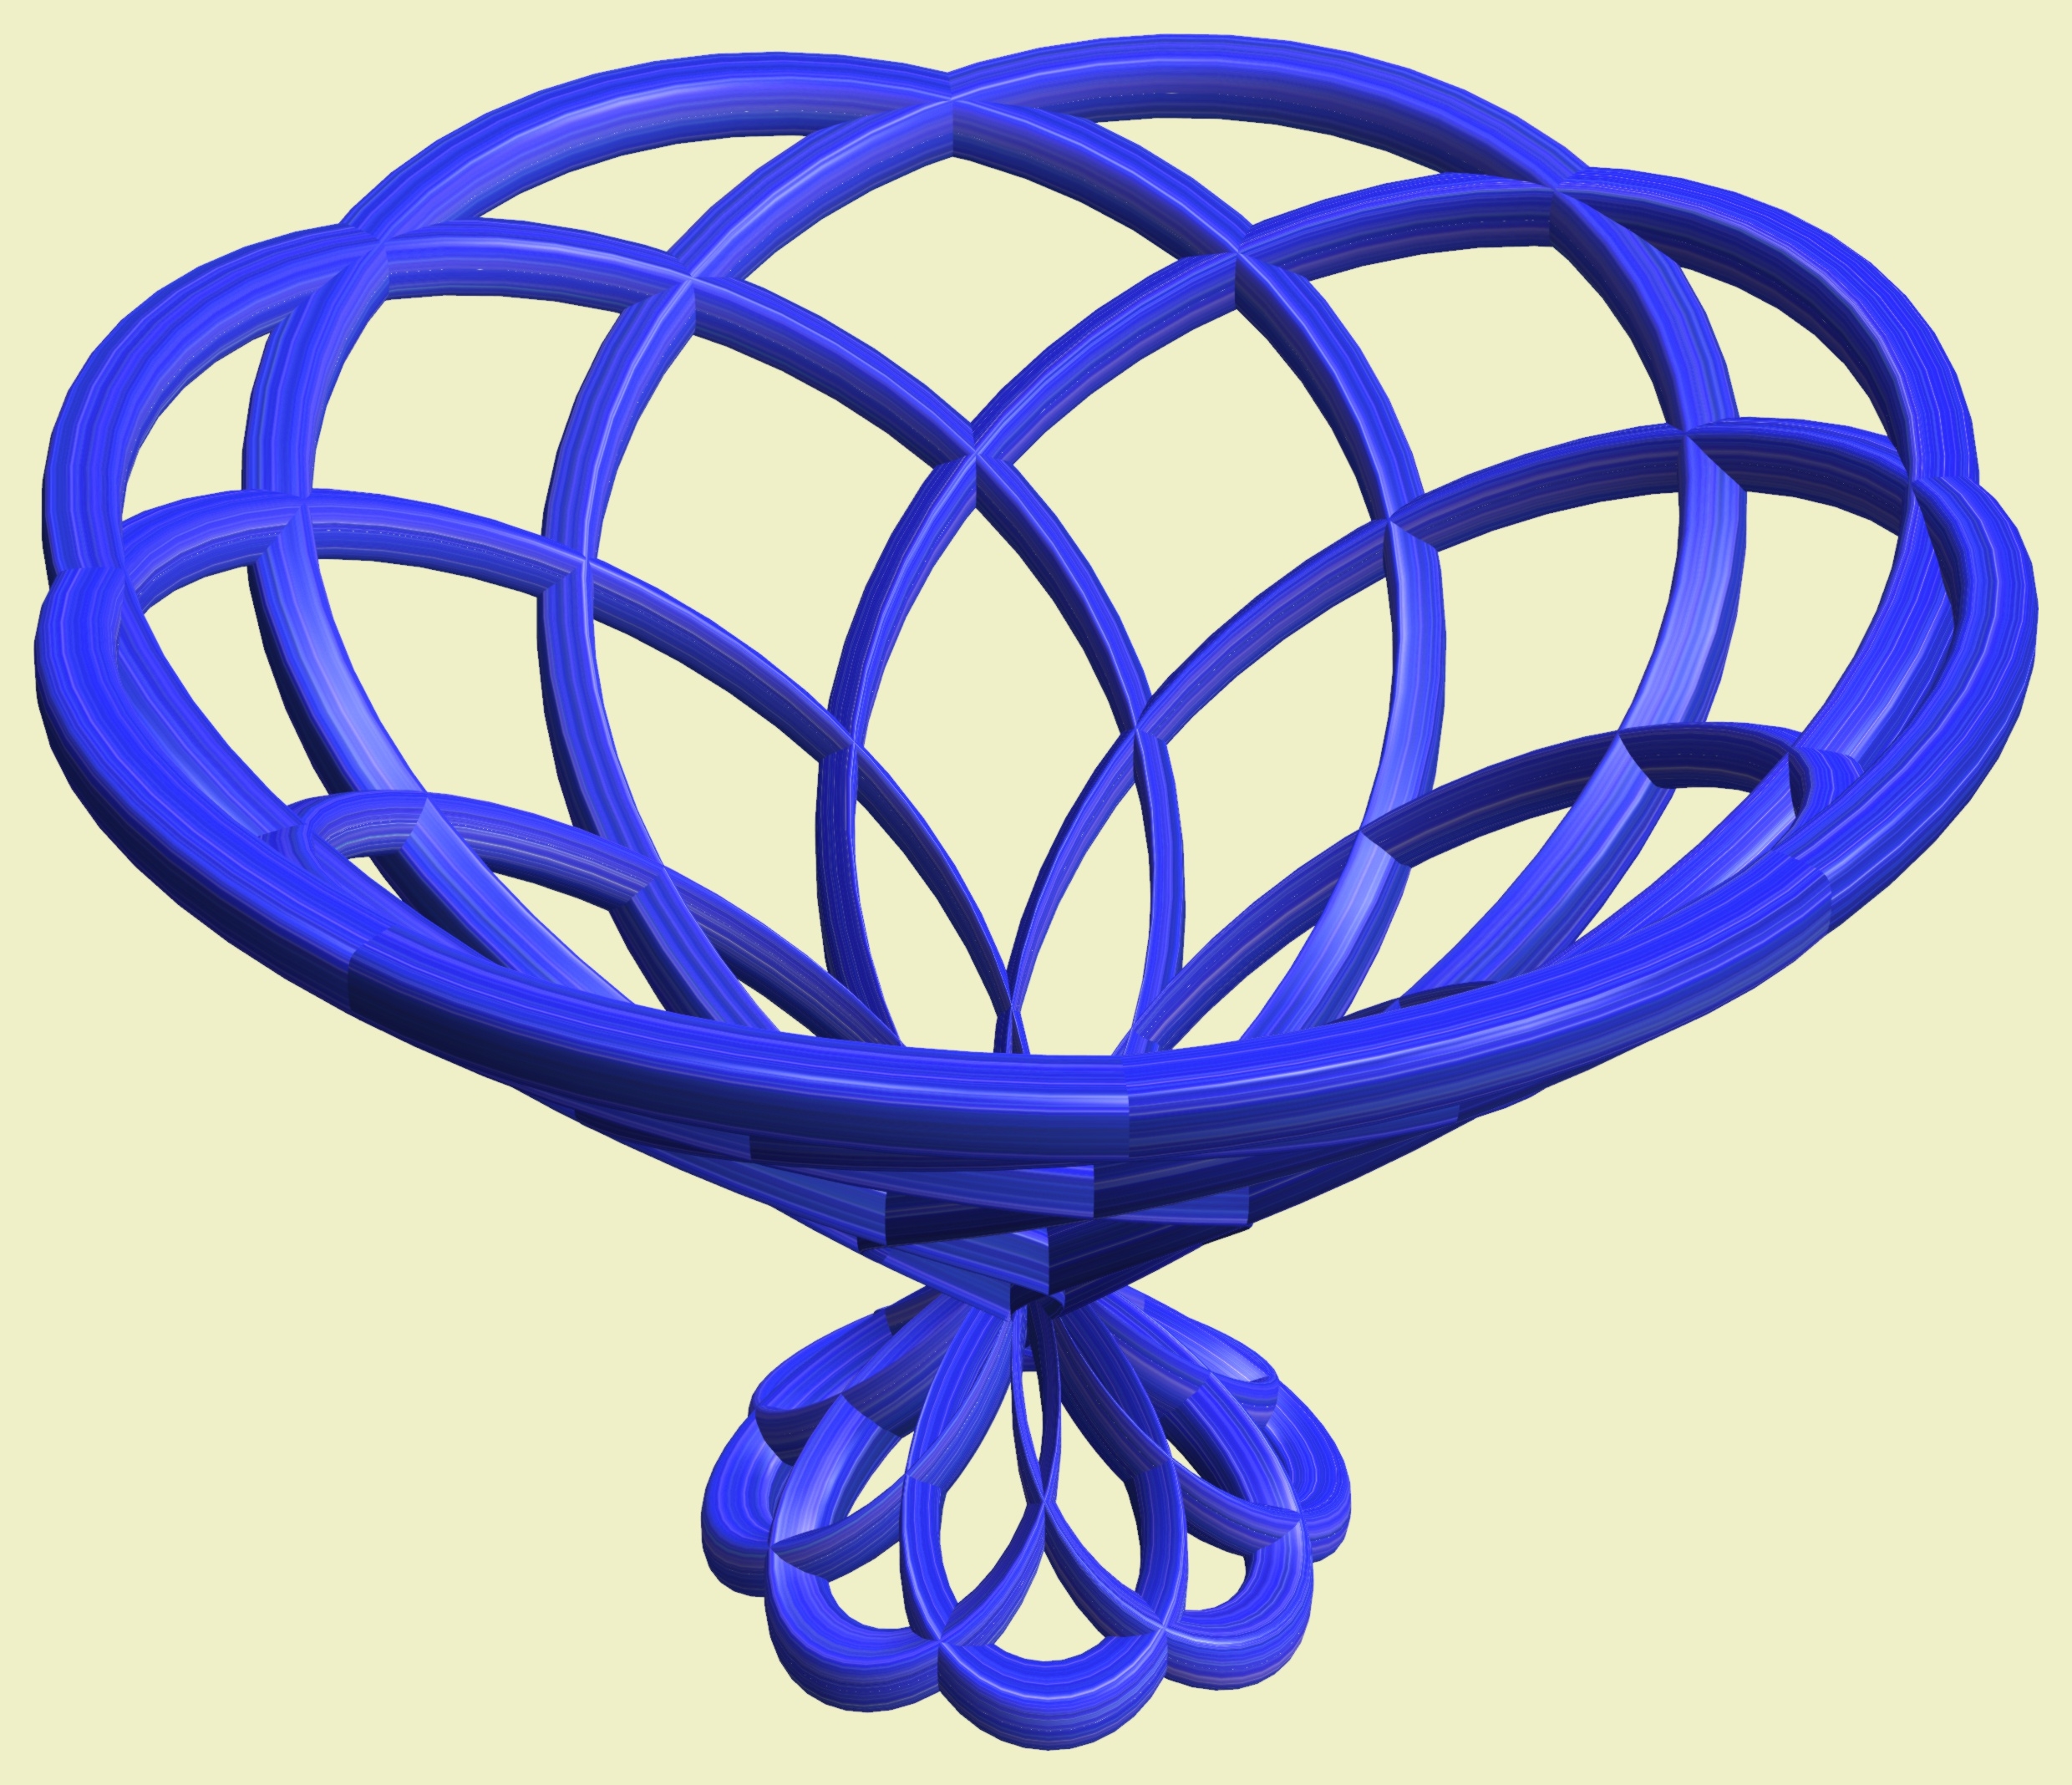
structure, wheel, texture, balloon, pattern, line, geometry, toy, circle, sculpture, design, symmetry, ball, sphere, 3d, graphic, shape, torus, mathematica, cg, parametricplot3d, code, program, algorithm, mapping, geometricsculpture, lissajous